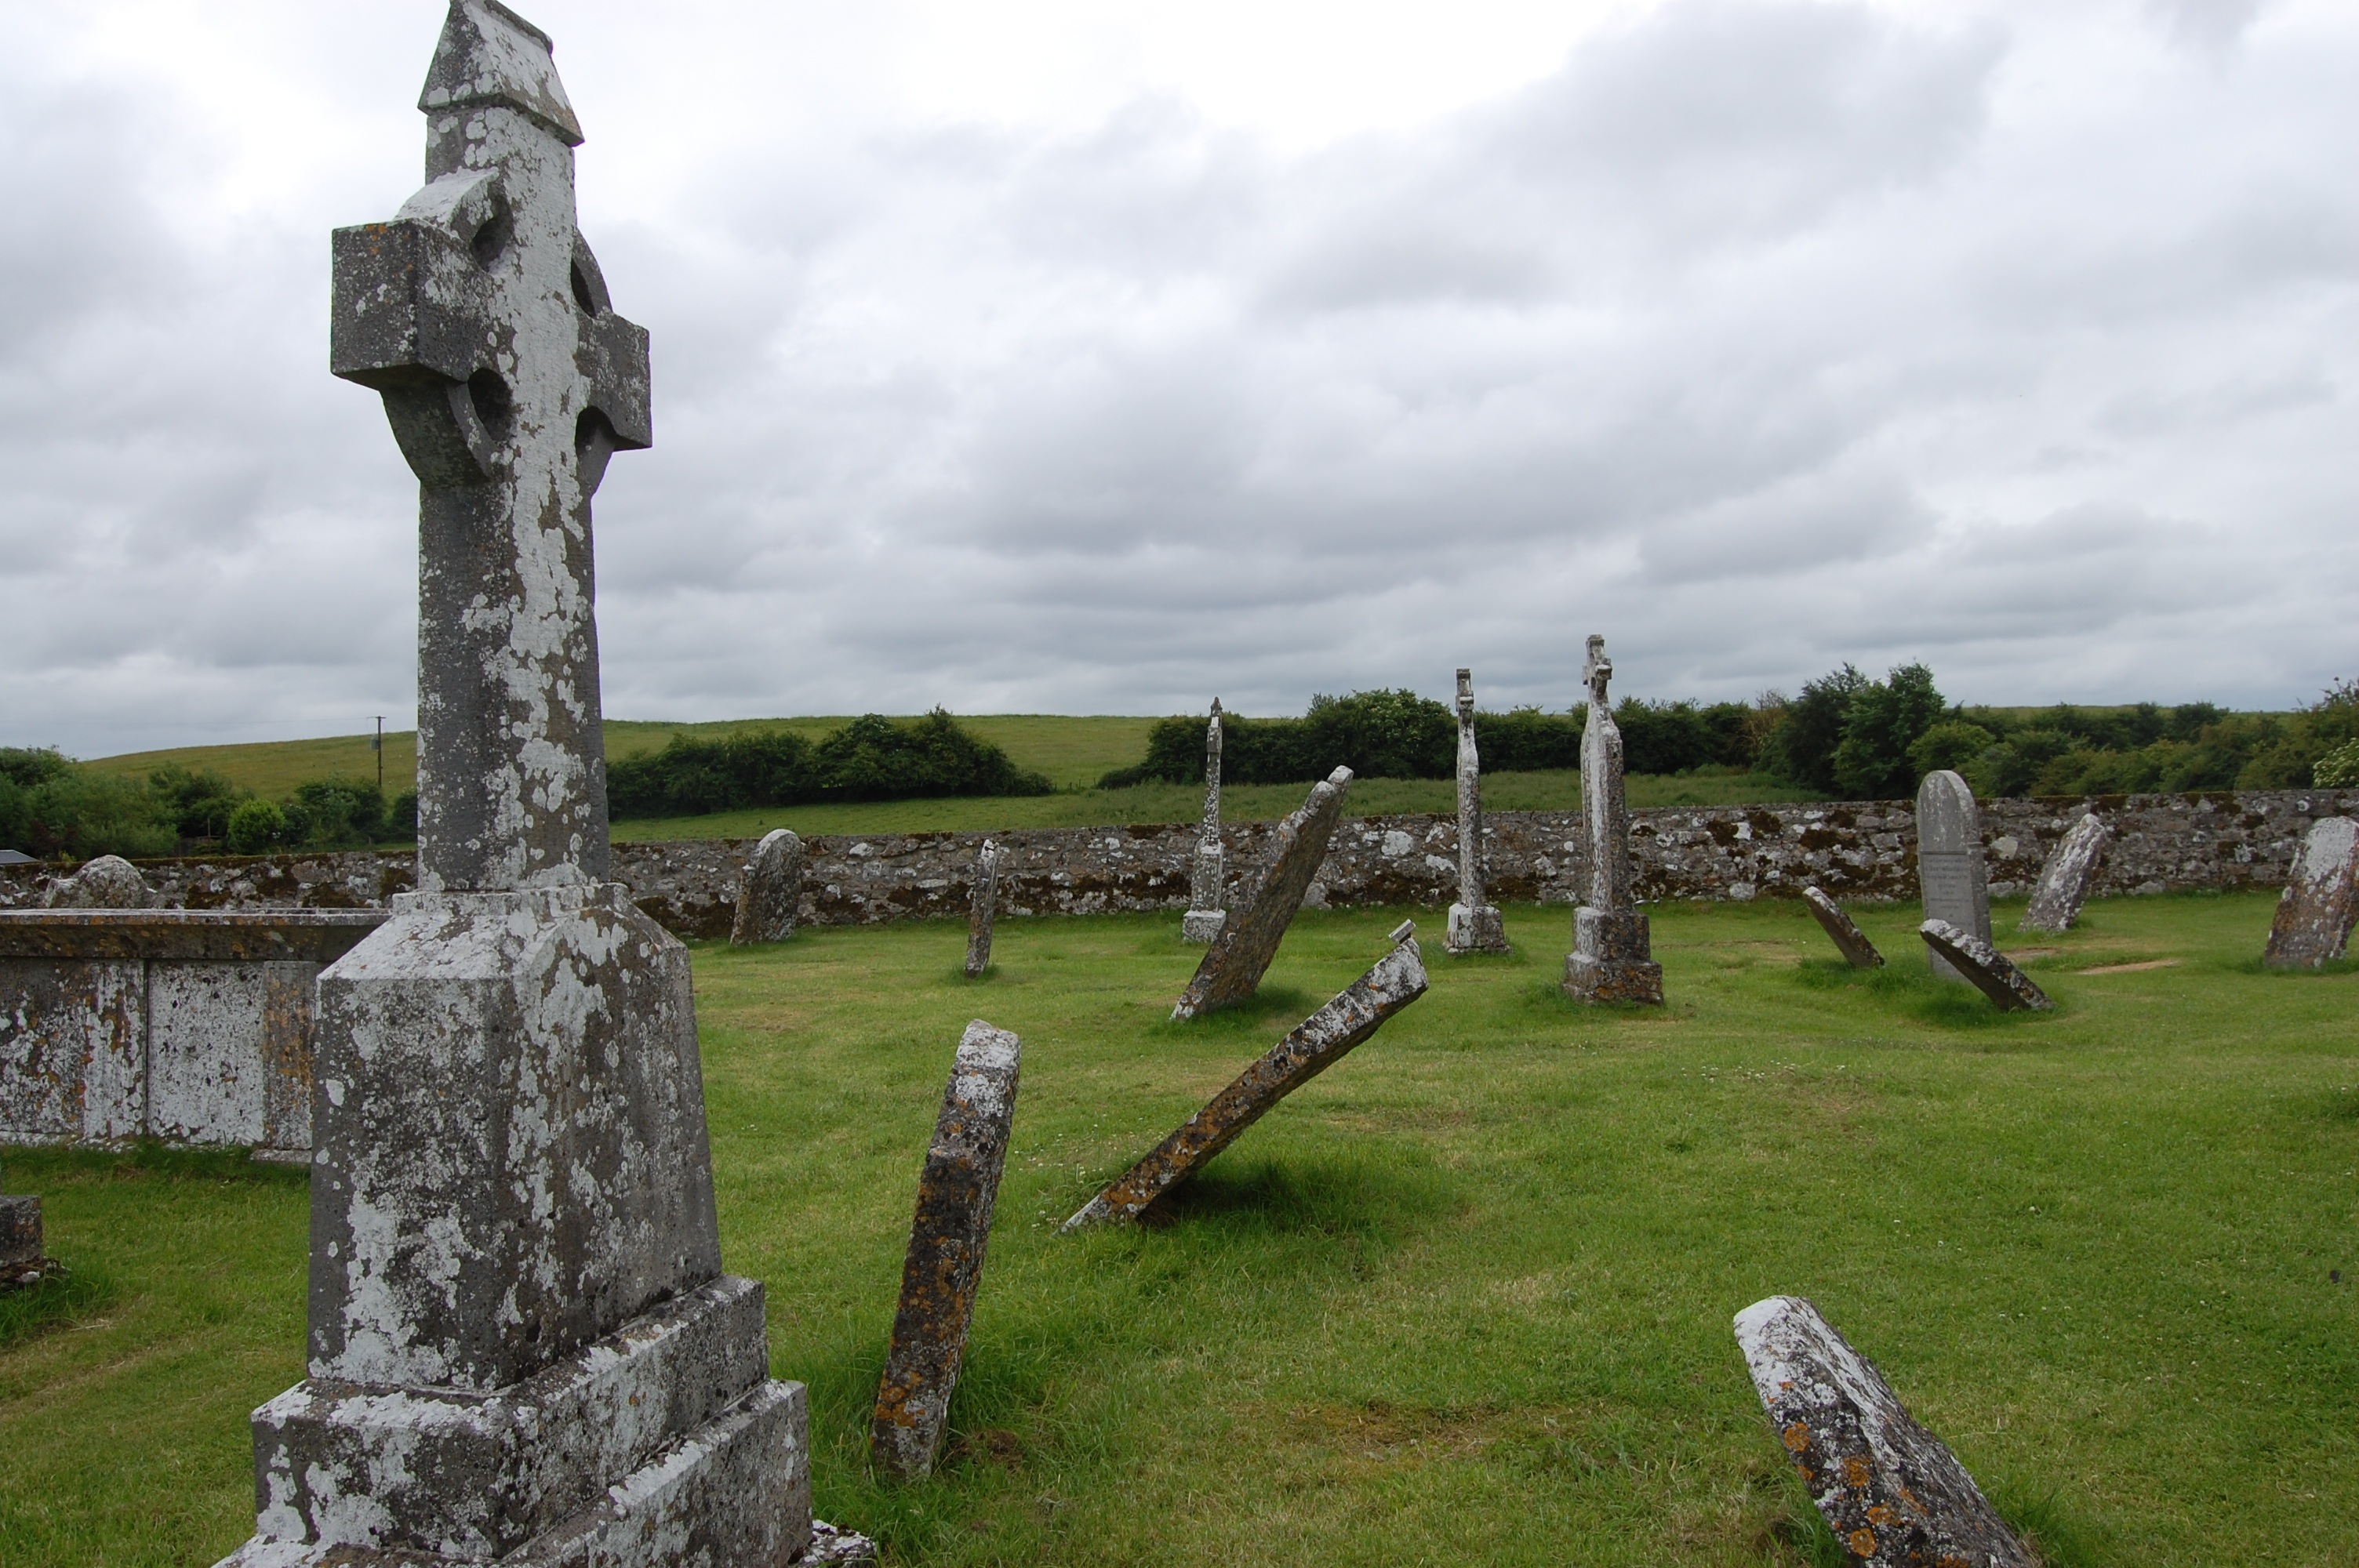
monument, statue, landmark, cemetery, ruin, grave, sculpture, memorial, ruins, ireland, monolith, crosses, archaeological site, celtic crosses, clonmacnoise castle, ancient history